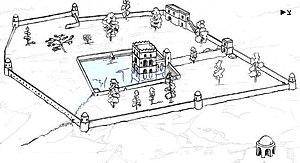
Les Bains de Fasiladas, également appelés Bains de Fasilidès, sont un complexe balnéaire situés au nord-ouest de la ville de Gondar, en Éthiopie.